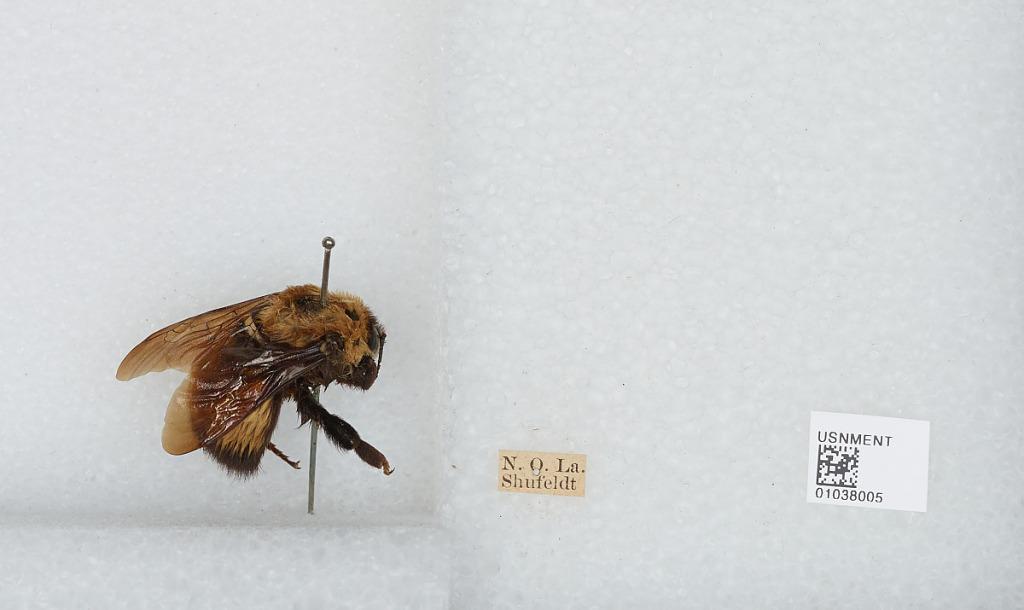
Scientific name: Bombus (Bombus) nevadensis Cresson
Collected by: Shufeldt
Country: United States
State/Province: Louisiana
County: Orleans
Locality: New Orleans
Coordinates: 29.95, -90.07